Berkhamsted Place

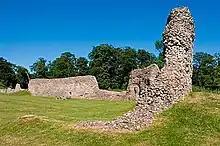
The ruins of Berkhamsted Castle

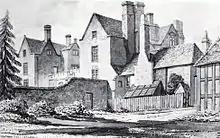
Berkhamsted Place in 1832, painted by J.C. Buckler

Queen Elizabeth I granted the manor of Berkhamsted, along with the lease of Berkhamsted Castle, to her Keeper of the Jewels, Sir Edward Carey (or Cary), in 1580. Carey was descended from the Carys of Cockington, an ancient Devon family whose lineage went back to Adam de Karry, the first Lord of Castle Karry in Somerset, in the 13th century.